Minute Maid

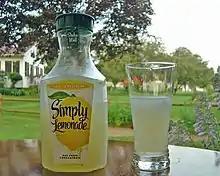
Simply Lemonade

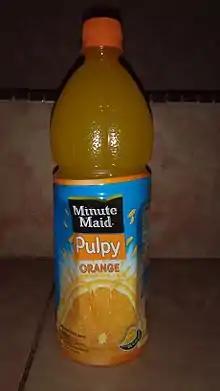
A liter of Minute Maid Pulpy Orange in a bottle in Indonesia

juice/nectar: apple, apricot, peach